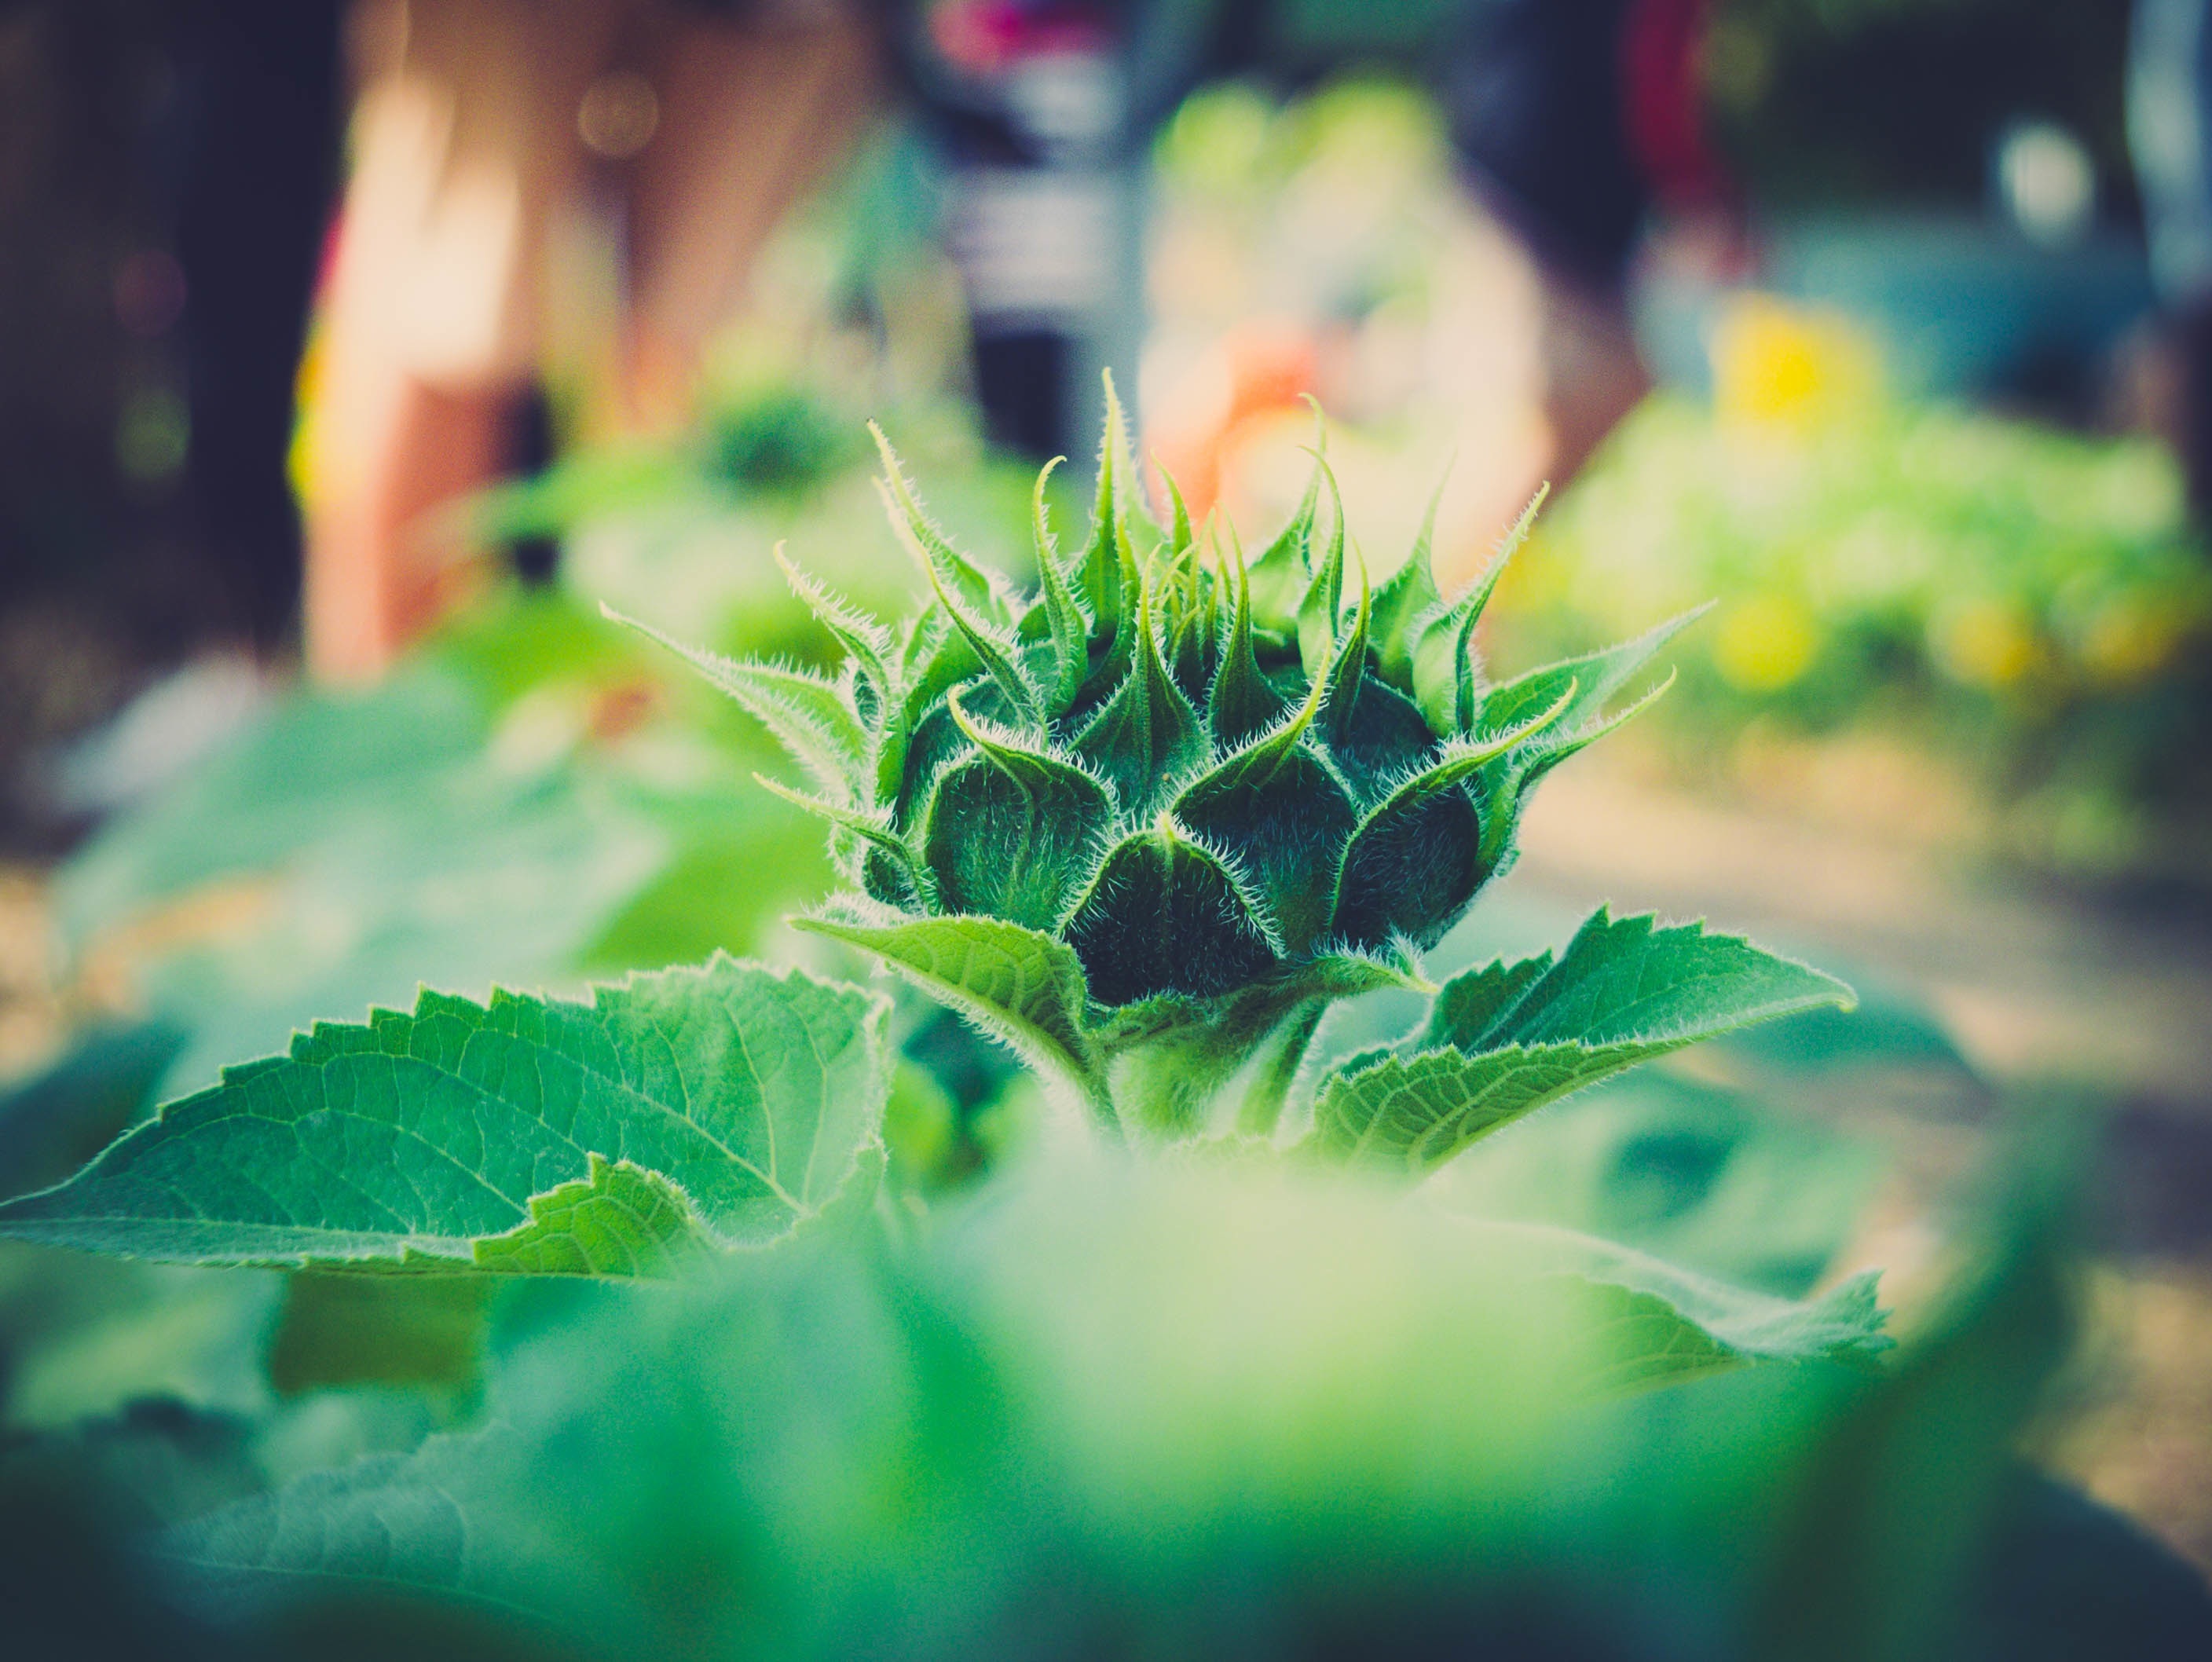
nature, growth, plant, photography, sunlight, leaf, flower, petal, live, green, color, macro, botany, flora, cultivation, close up, leaves, bud, macro photography, flowering plant, annual plant, land plant